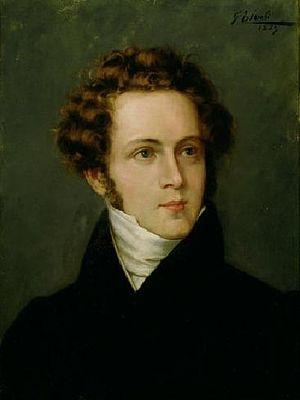
Casta Diva est une aria-cavatine de 1831, premier air de l'acte 1 scène 1 du célèbre opéra lyrique tragique bel canto romantique italien Norma, de Vincenzo Bellini, sur un livret de Felice Romani, d'après la tragédie Norma ou l'Infanticide d'Alexandre Soumet.
21 avril : Geneviève d'Écosse, opéra de Simon Mayr, créé à Trieste.
Il pirata est un opera seria en deux actes de Vincenzo Bellini, livret de Felice Romani, créé à La Scala de Milan, le 27 octobre 1827.
I Capuleti e i Montecchi est un opéra en deux actes de Vincenzo Bellini, livret de Felice Romani, d'après les sources italiennes de l'histoire. L'opéra est créé à La Fenice de Venise le 11 mars 1830.
La rue Bellini est une voie du 16ᵉ arrondissement de Paris, en France.
La straniera est un opéra en deux actes du compositeur Vincenzo Bellini, sur un livret en italien de Felice Romani. C'est une adaptation du roman L'Étrangère de Charles-Victor Prévot, vicomte d'Arlincourt. Cependant, l'écrivain Herbert Weinstock ajoute qu'il est « plus probablement [inspiré d'] une adaptation pour la scène de [ce roman] en italien par Giovan Carlo, barone di Cosenza ». Il cite ensuite une lettre de Bellini à son ami Francesco Florimo dans laquelle il écrit que Romani « ne suivra certainement pas la pièce ».
Vincenzo Bellini est un compositeur italien de musique de la période romantique, né le 3 novembre 1801 à Catane, et mort le 23 septembre 1835 à Puteaux.